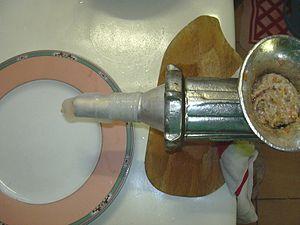
Un hachoir est un ustensile de cuisine pour hacher la viande. Le hachoir existe en différents types, dont le plus connu est figuré sur la photo ci-contre. Le hachoir a été inventé dans le milieu du XIXᵉ siècle par Karl Drais.